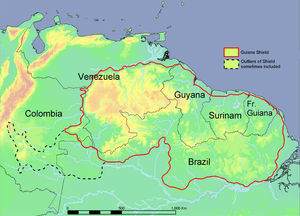
Guyana-skjoldet
Kort over Guyana-skjoldet
Guyana-skjoldet er et to milliarder år gammelt prækambrisk grundfjeldsskjold, et af de ældste på jorden, i det nordlige Sydamerika, der strækker sig fra Colombia i vest til den nordlige del af Brasilien i øst.